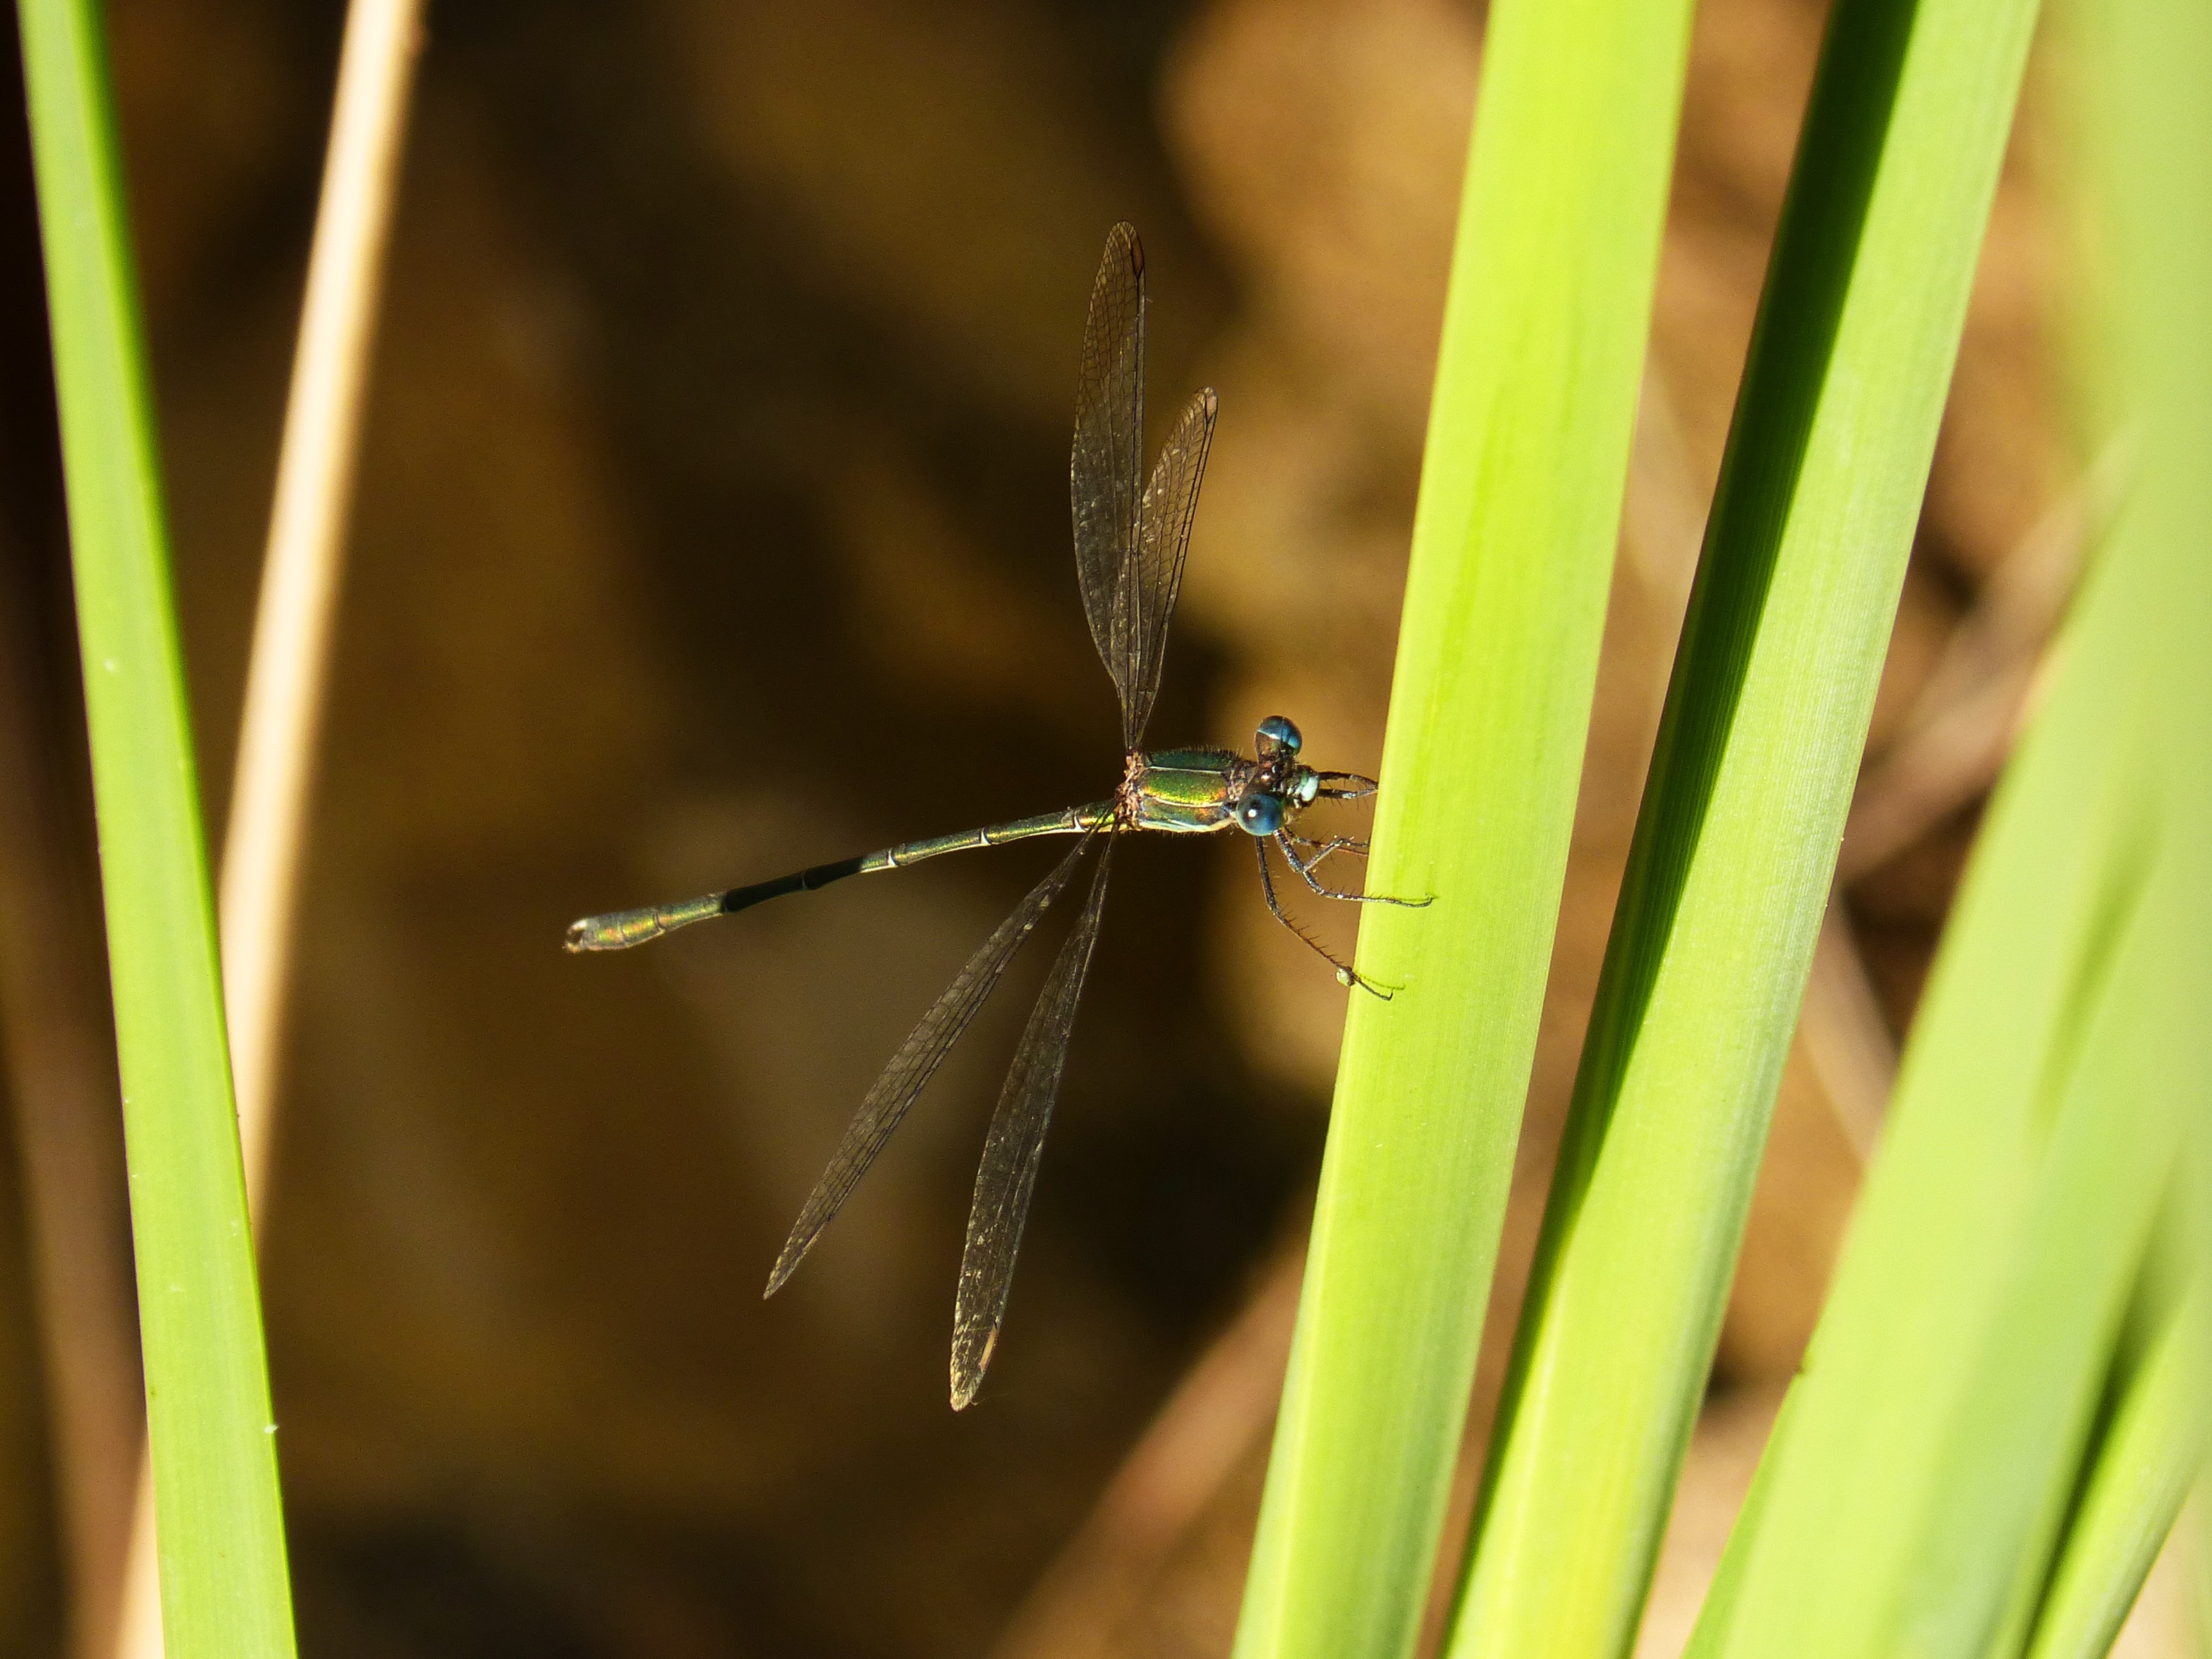
nature, grass, photography, leaf, river, green, insect, yellow, fauna, invertebrate, close up, dragonfly, damselfly, macro photography, arthropod, green leaves, plant stem, dragonflies and damseflies